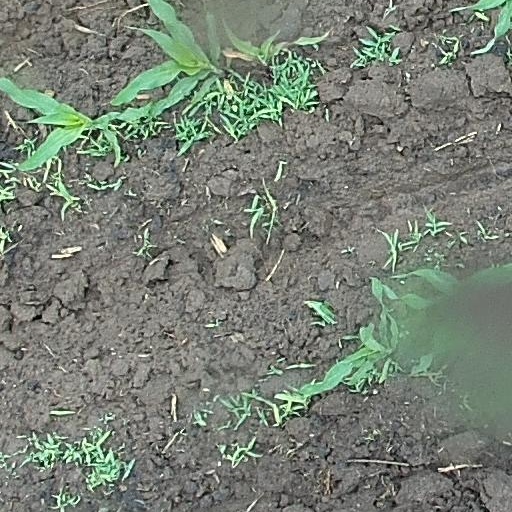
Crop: maize; corn